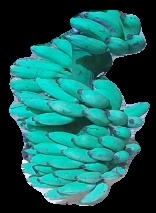
Variety: elakki-bale
Grade: grade3